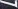
Number: 7